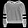
Label: Pullover